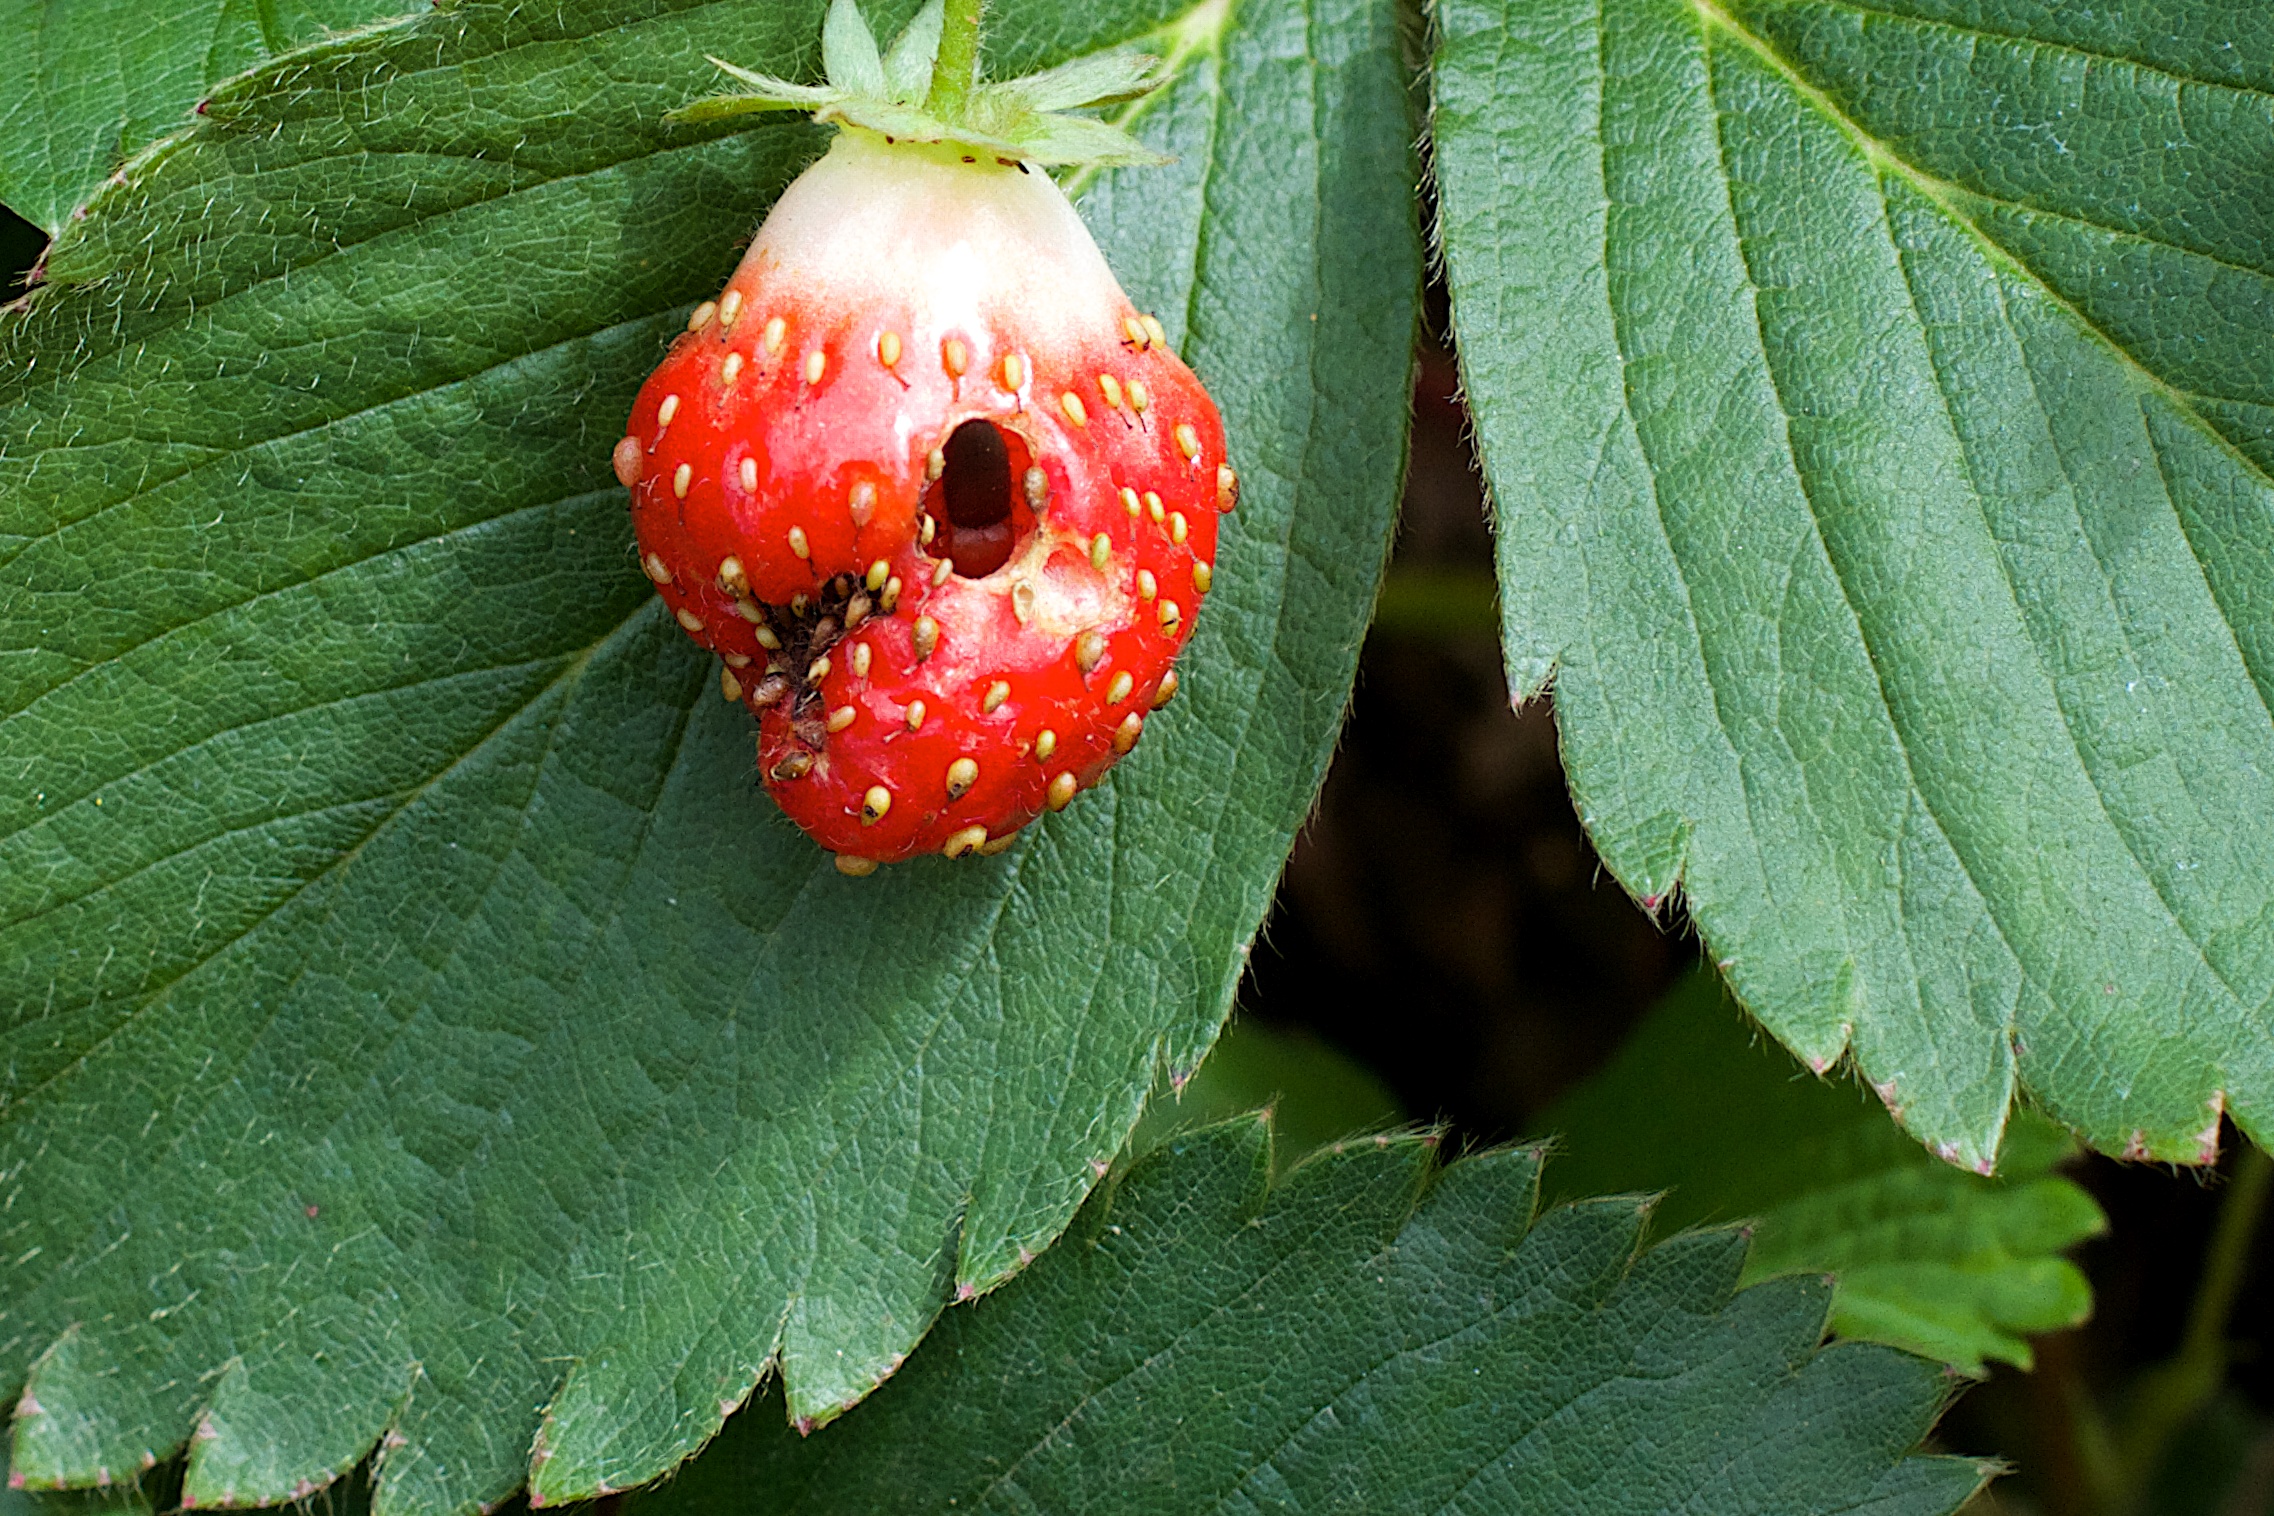
tree, plant, fruit, berry, leaf, flower, food, produce, botany, flora, strawberry, shrub, strawberries, macro photography, flowering plant, cloudberry, land plant, dewberry, wine raspberry